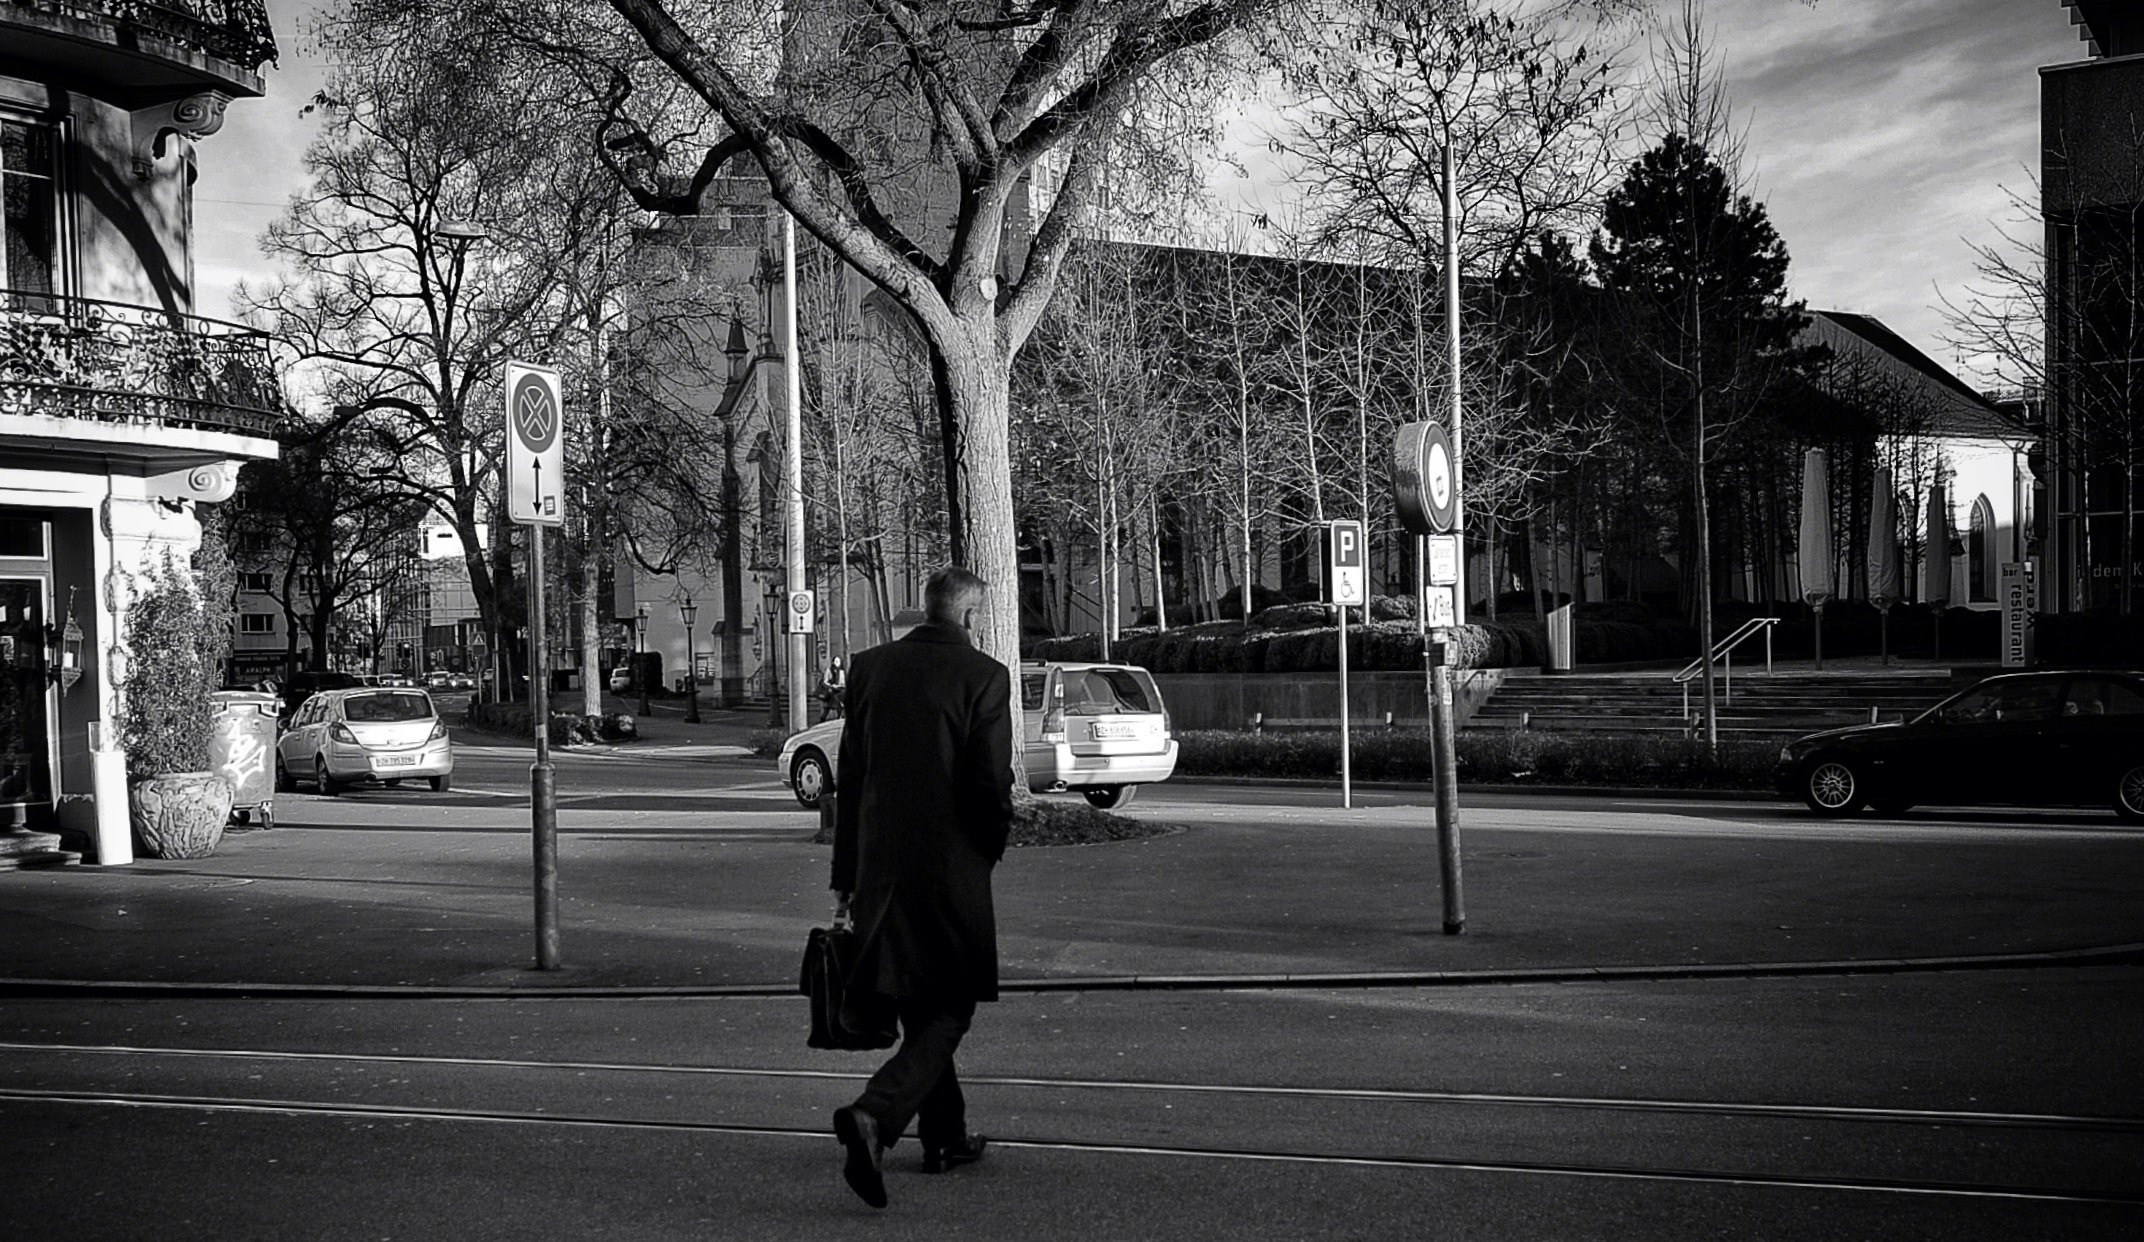
pedestrian, winter, black and white, people, sun, road, street, photography, darkness, black, monochrome, lane, streetphotography, bw, candid, infrastructure, swiss, photograph, snapshot, schweiz, zurich, streetphoto, thomas8047, urbanarte, zurichstreet, nikond300s, zwitzerland, urban area, monochrome photography, film noir